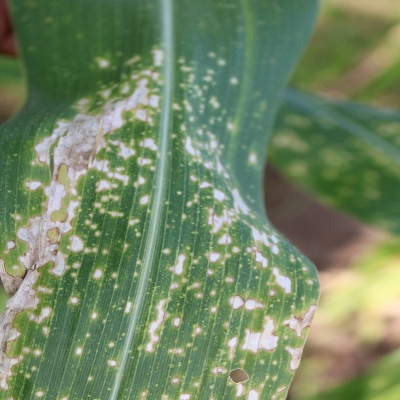
Crop: Maize
Condition: leaf spot